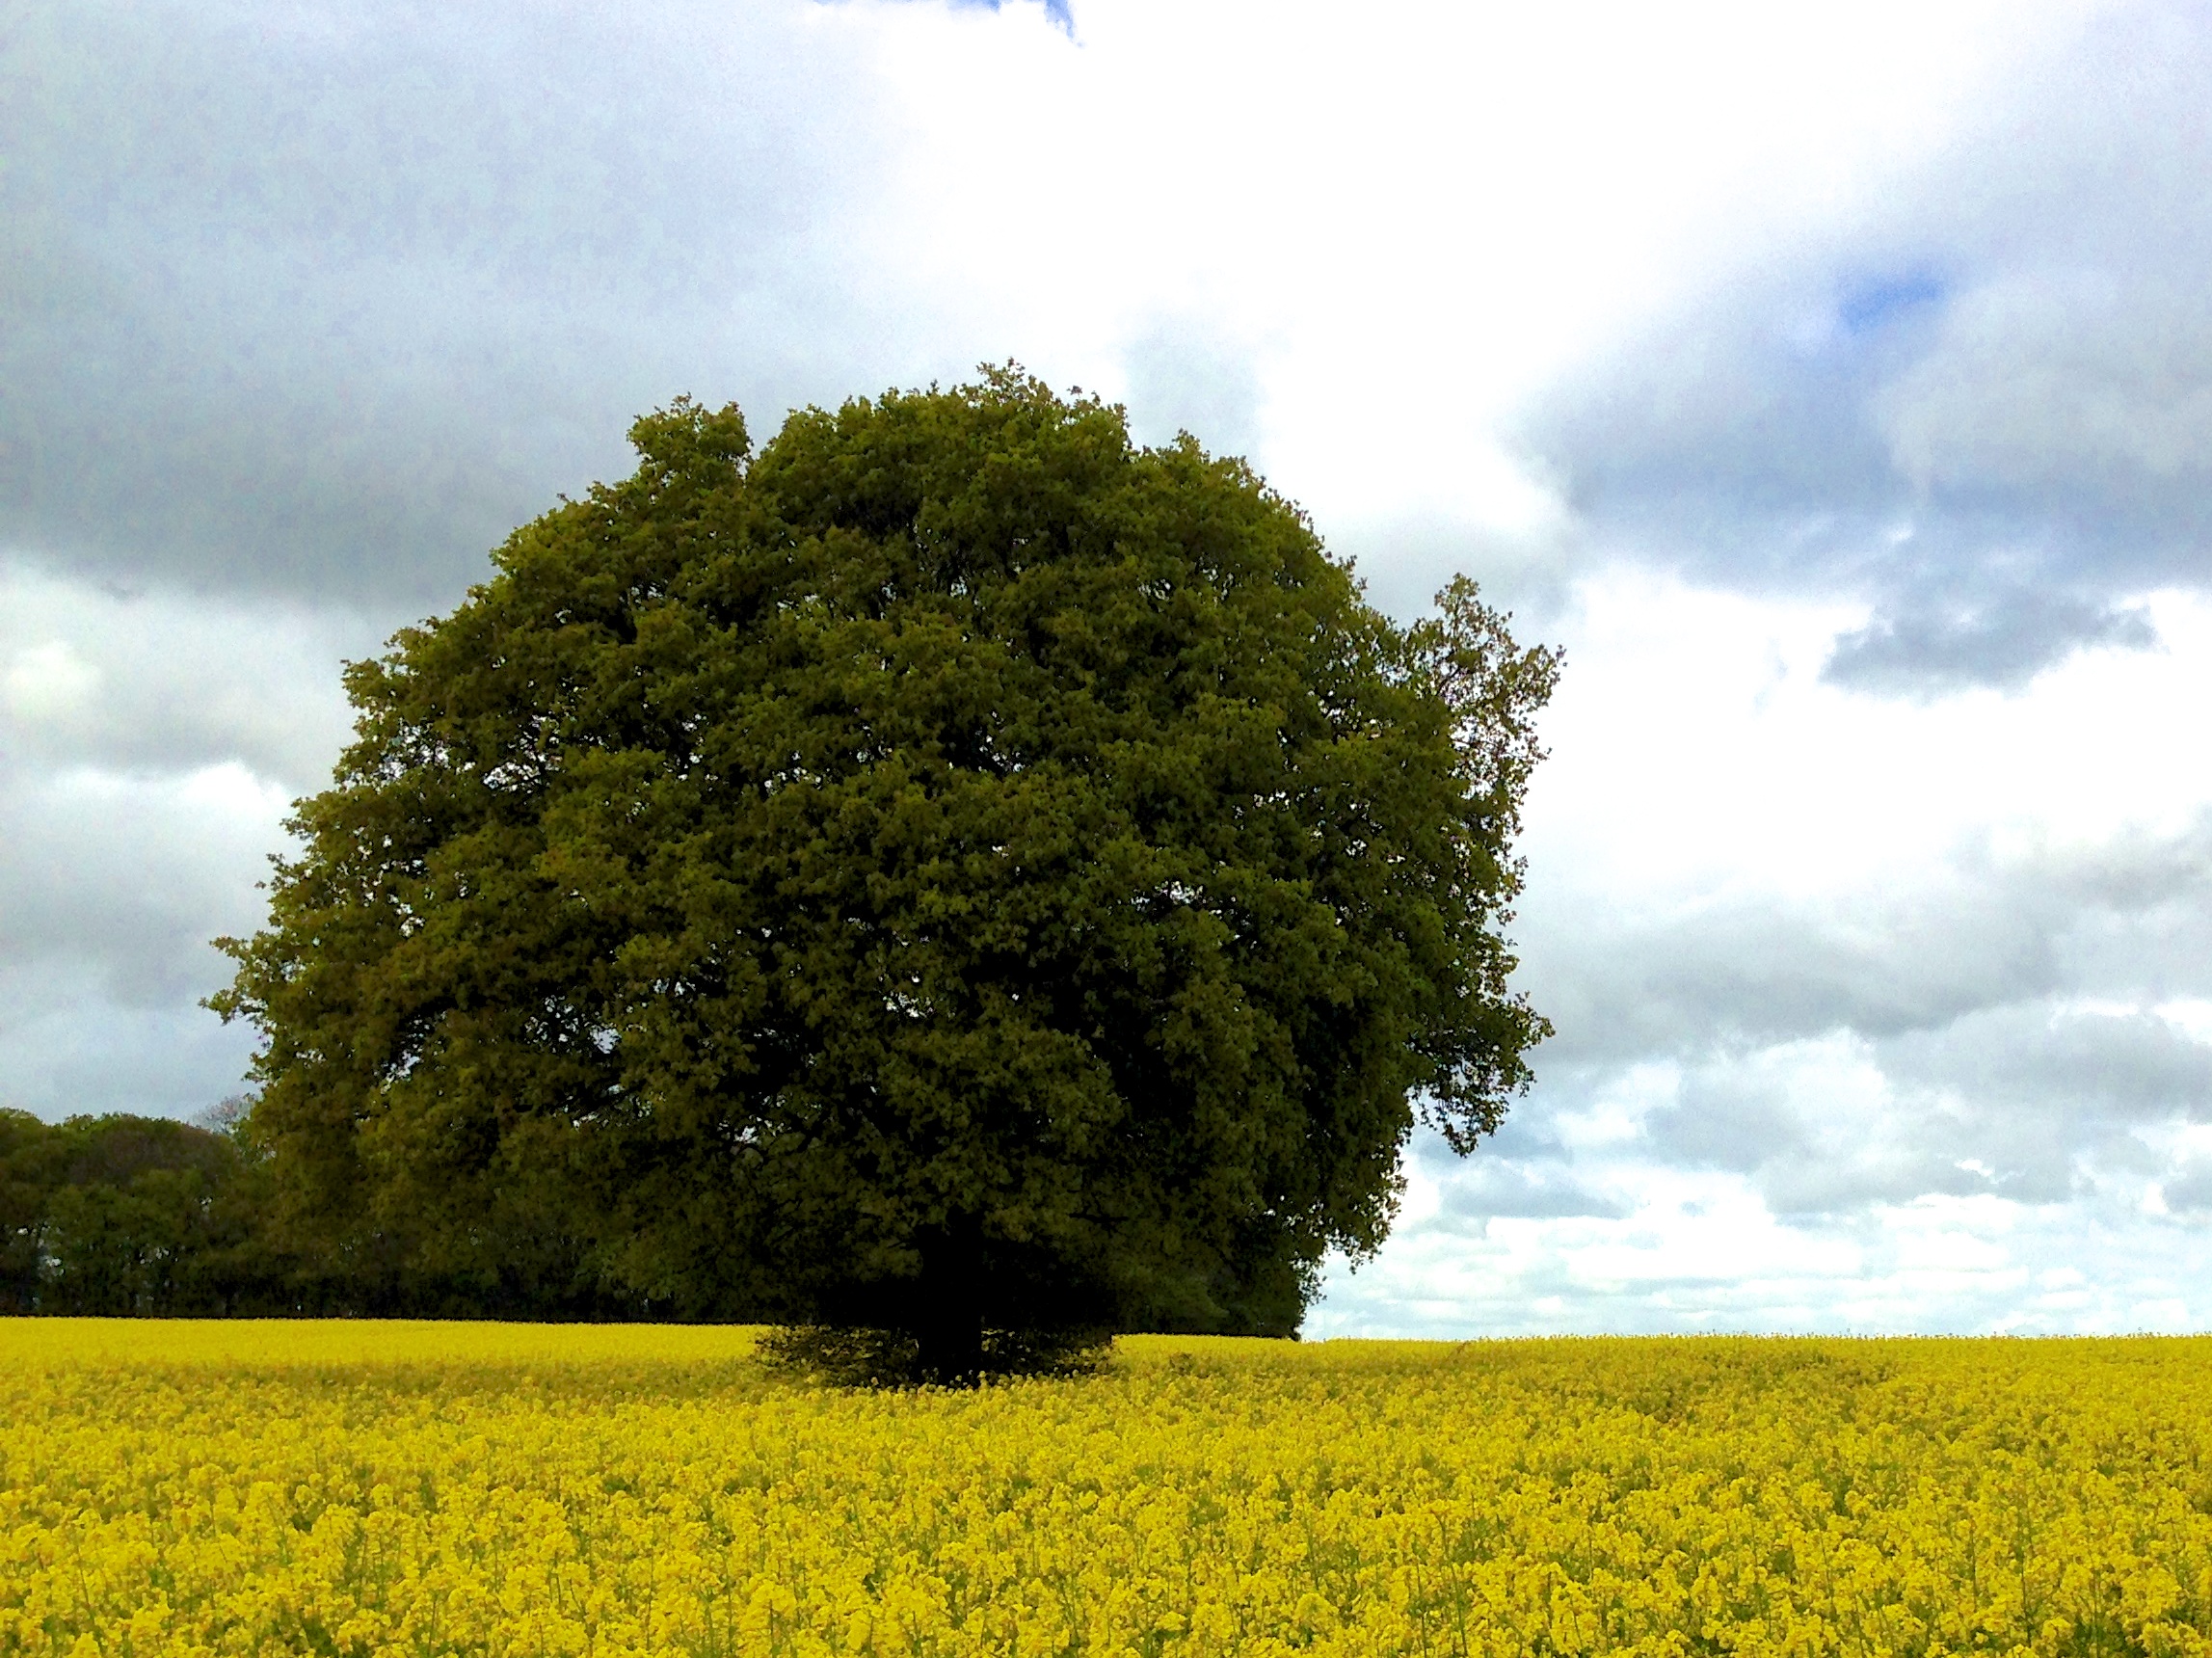
tree, grass, plant, sky, field, meadow, prairie, flower, food, produce, vegetable, crop, yellow, agriculture, plain, rapeseed, grassland, canola, brassica, rural area, flowering plant, grass family, woody plant, land plant, mustard plant